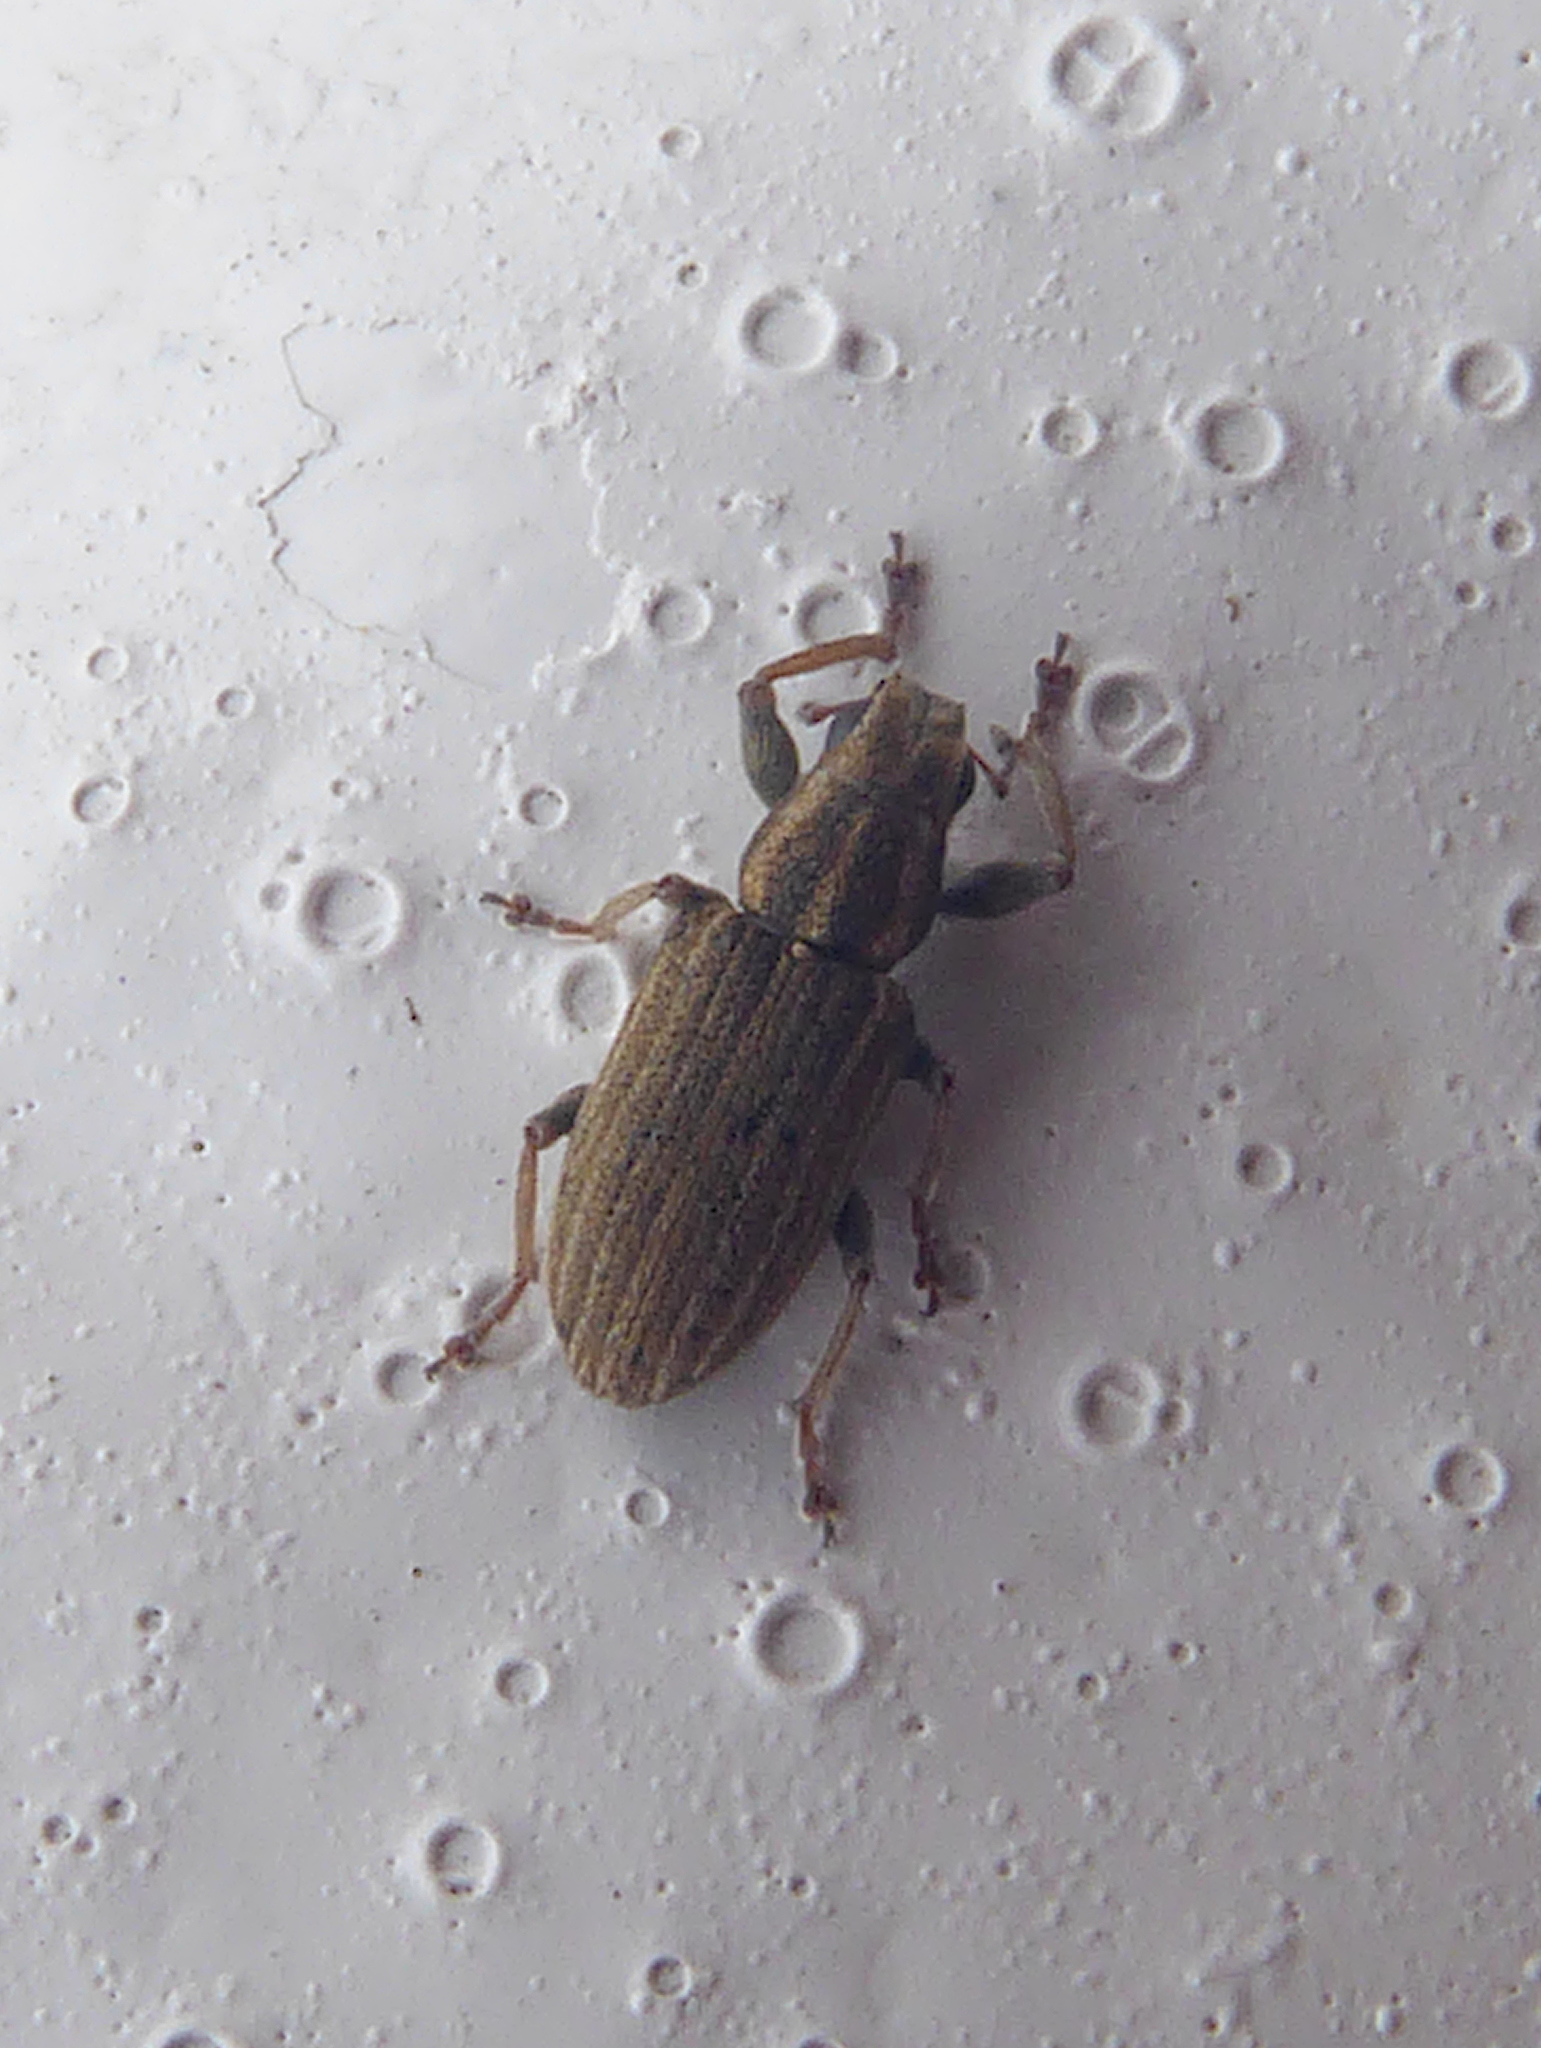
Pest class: pea_leaf_weevil